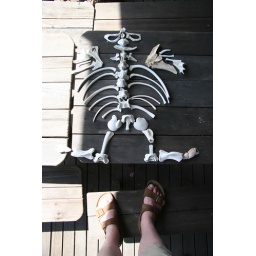
These bones (of elephant seals, birds and other creatures) were found on the beach in front of the ranch.